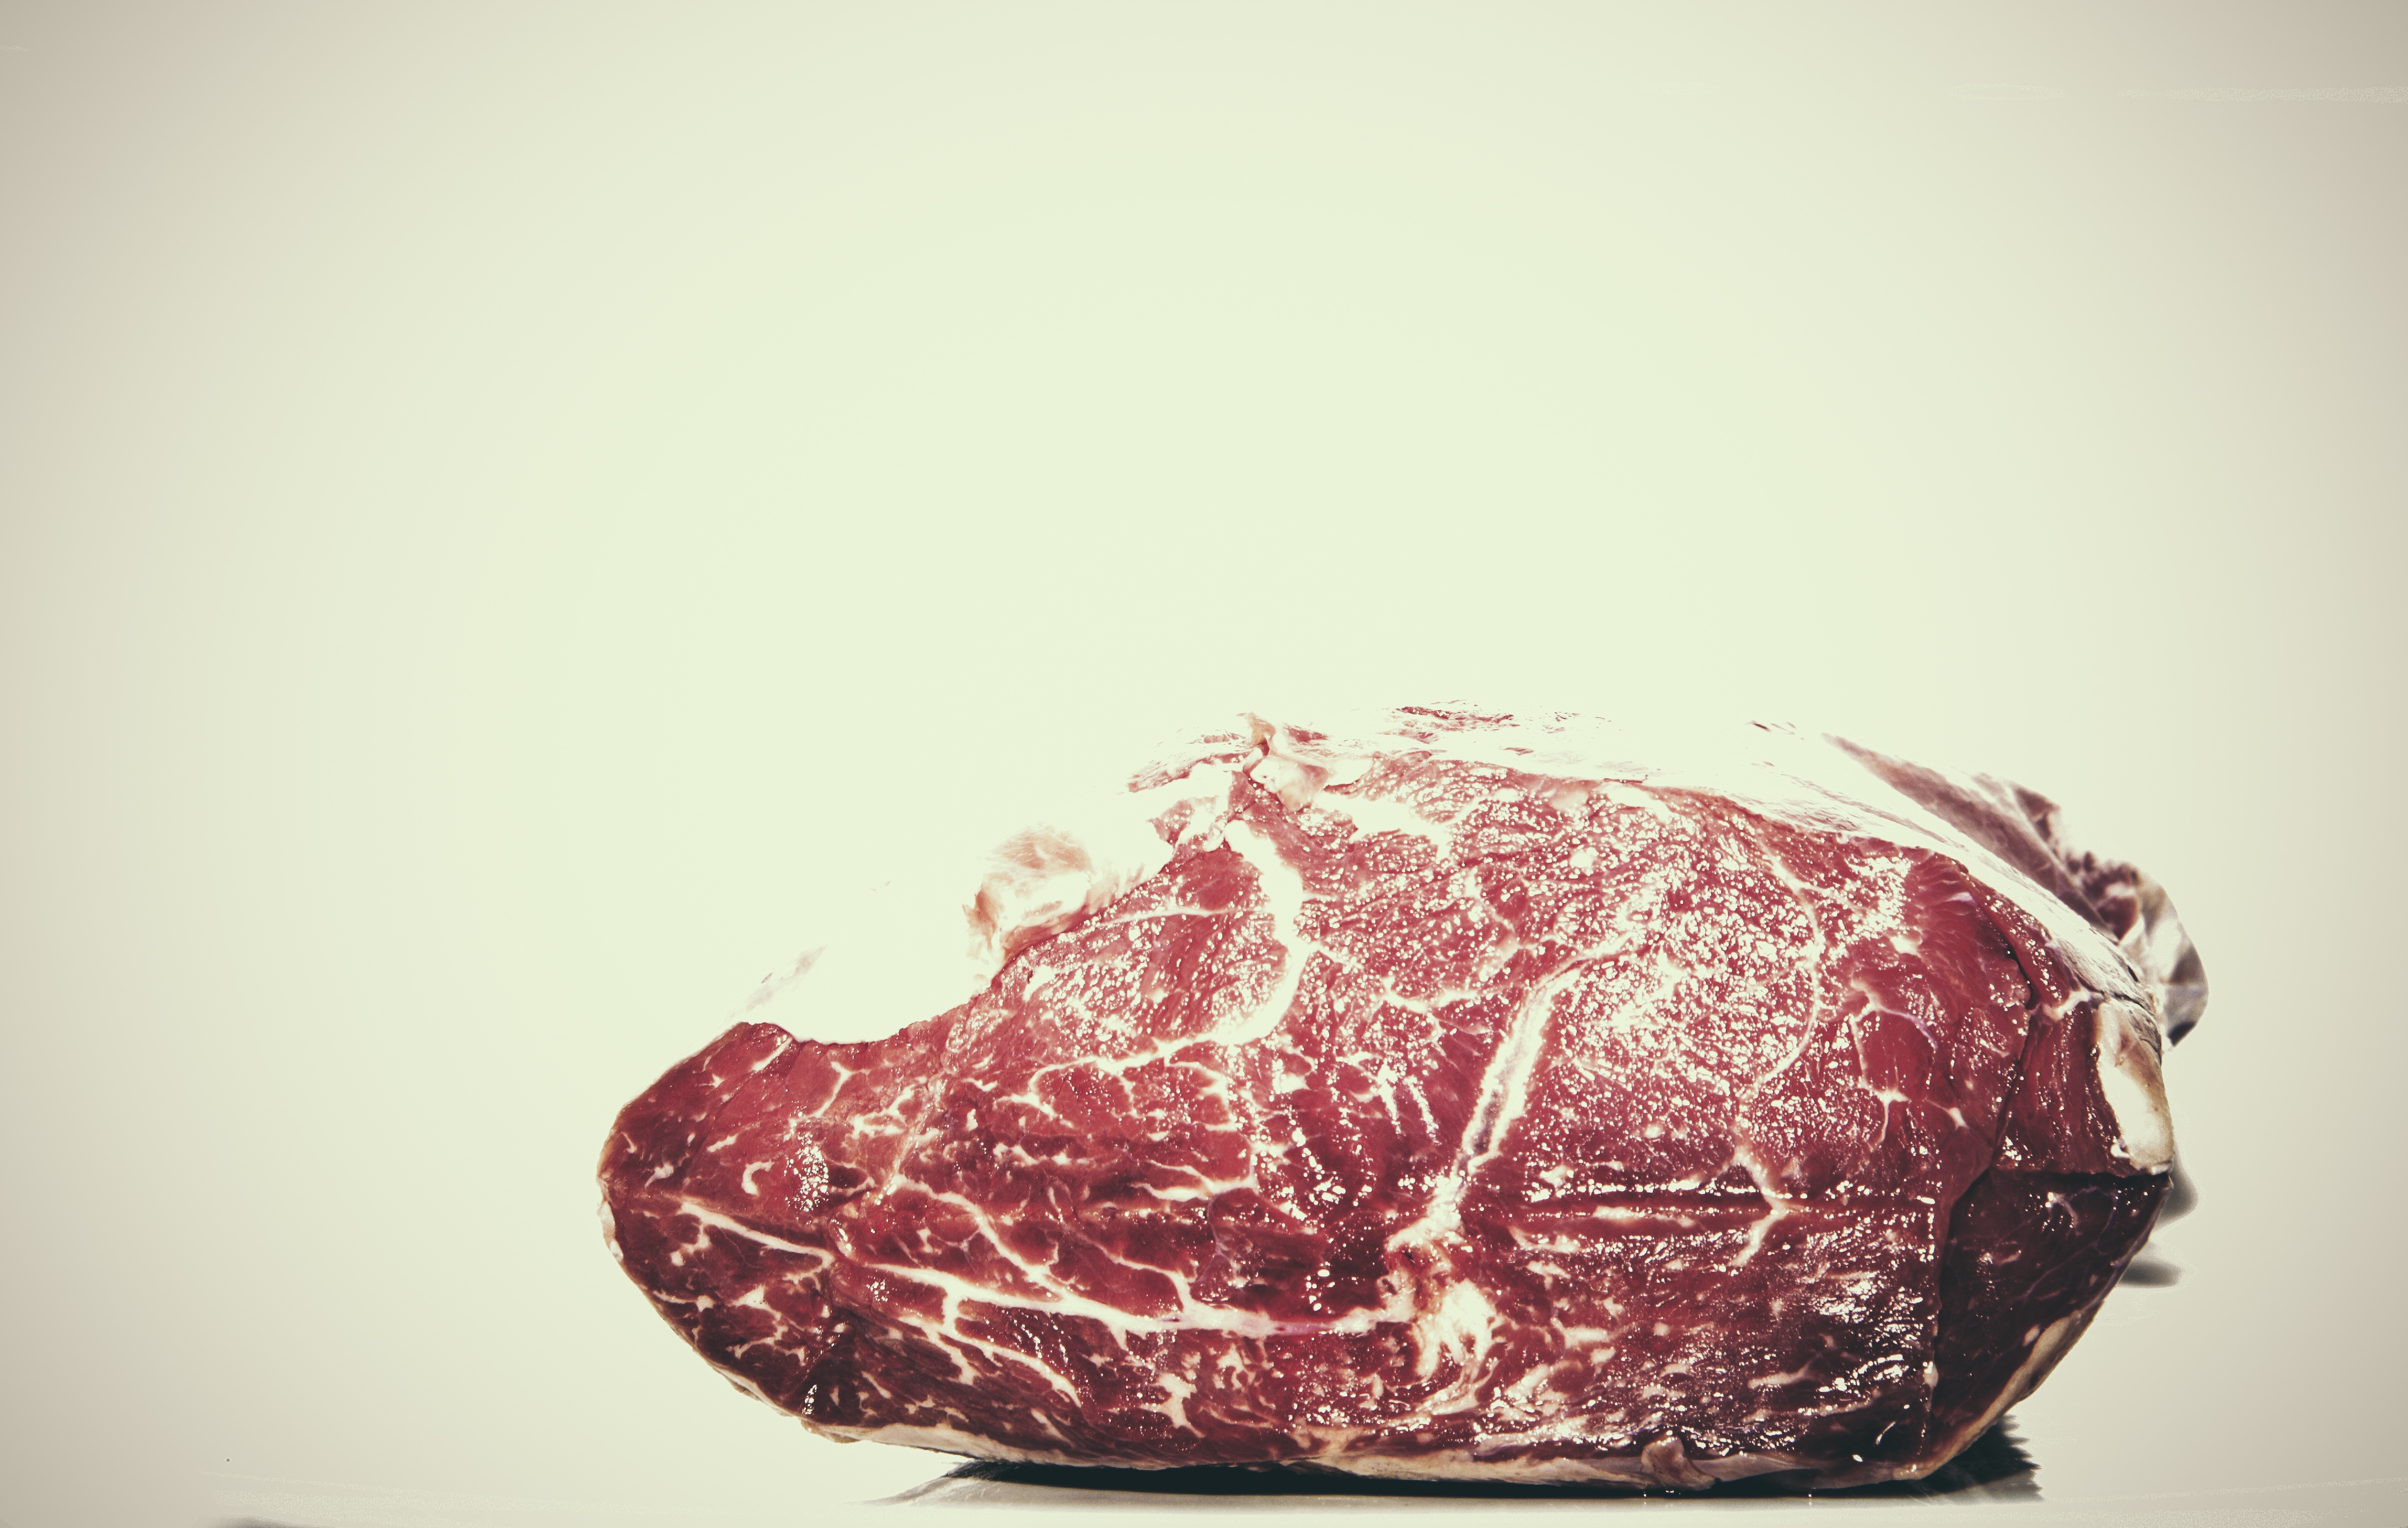
grain, food, red, meat, cuisine, beef, human body, luxury, piece, raw, bloody, organ, benefit from, butcher, regional, bio, fillet, flesh, depended, kobe beef